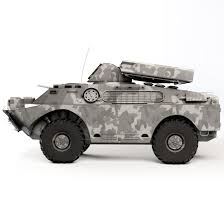
Label: BTR